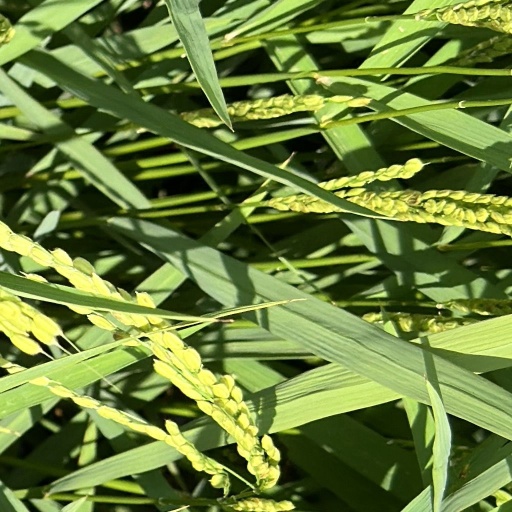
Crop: rice